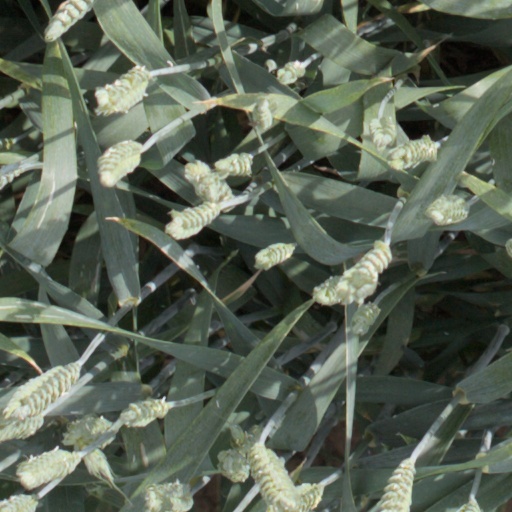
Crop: wheat